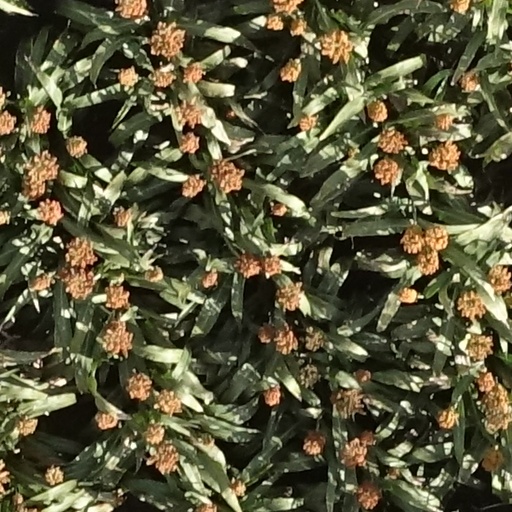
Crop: sorghum